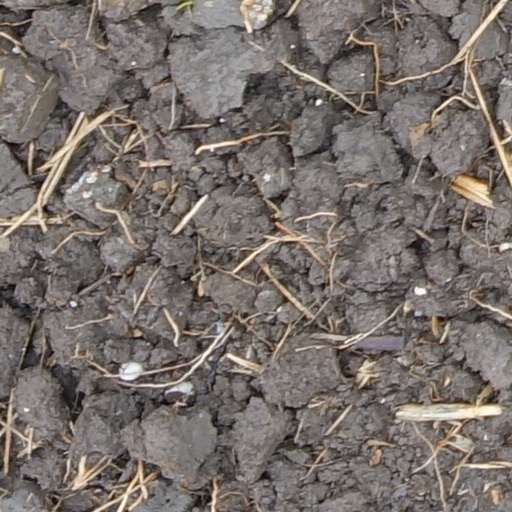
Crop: wheat